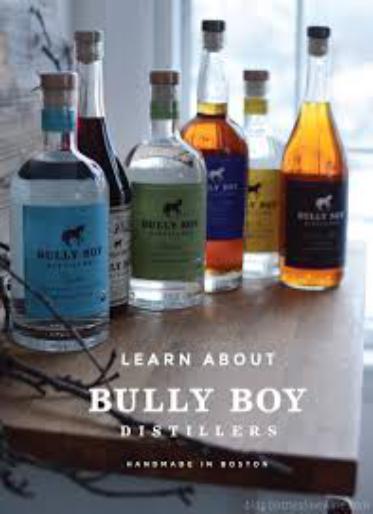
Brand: Bully Boy Distillers
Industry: Food